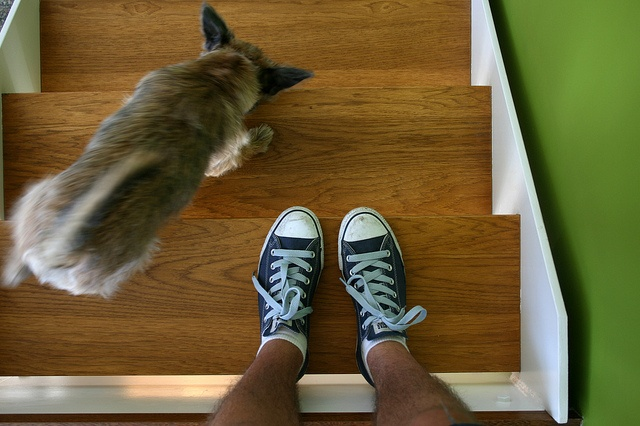
A person standing at the top of steps next to a dog.
A dog and a man walking down some stairs.
Brown dog sitting on the stairs next to Bursons feet.
a cat and a person are standing on some steps
Laced shoes on stairs, with dog climbing one down